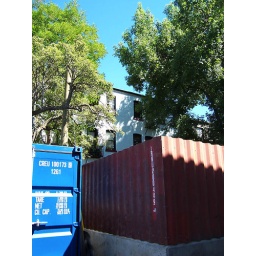
Outlook towards the street front, past the gracefully aging apartment building, with container fencing in the foreground.